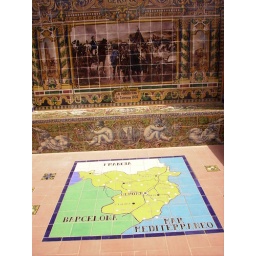
The Plaza Espana, a white elephant constructed for a Fair of the Americas in the 1920s